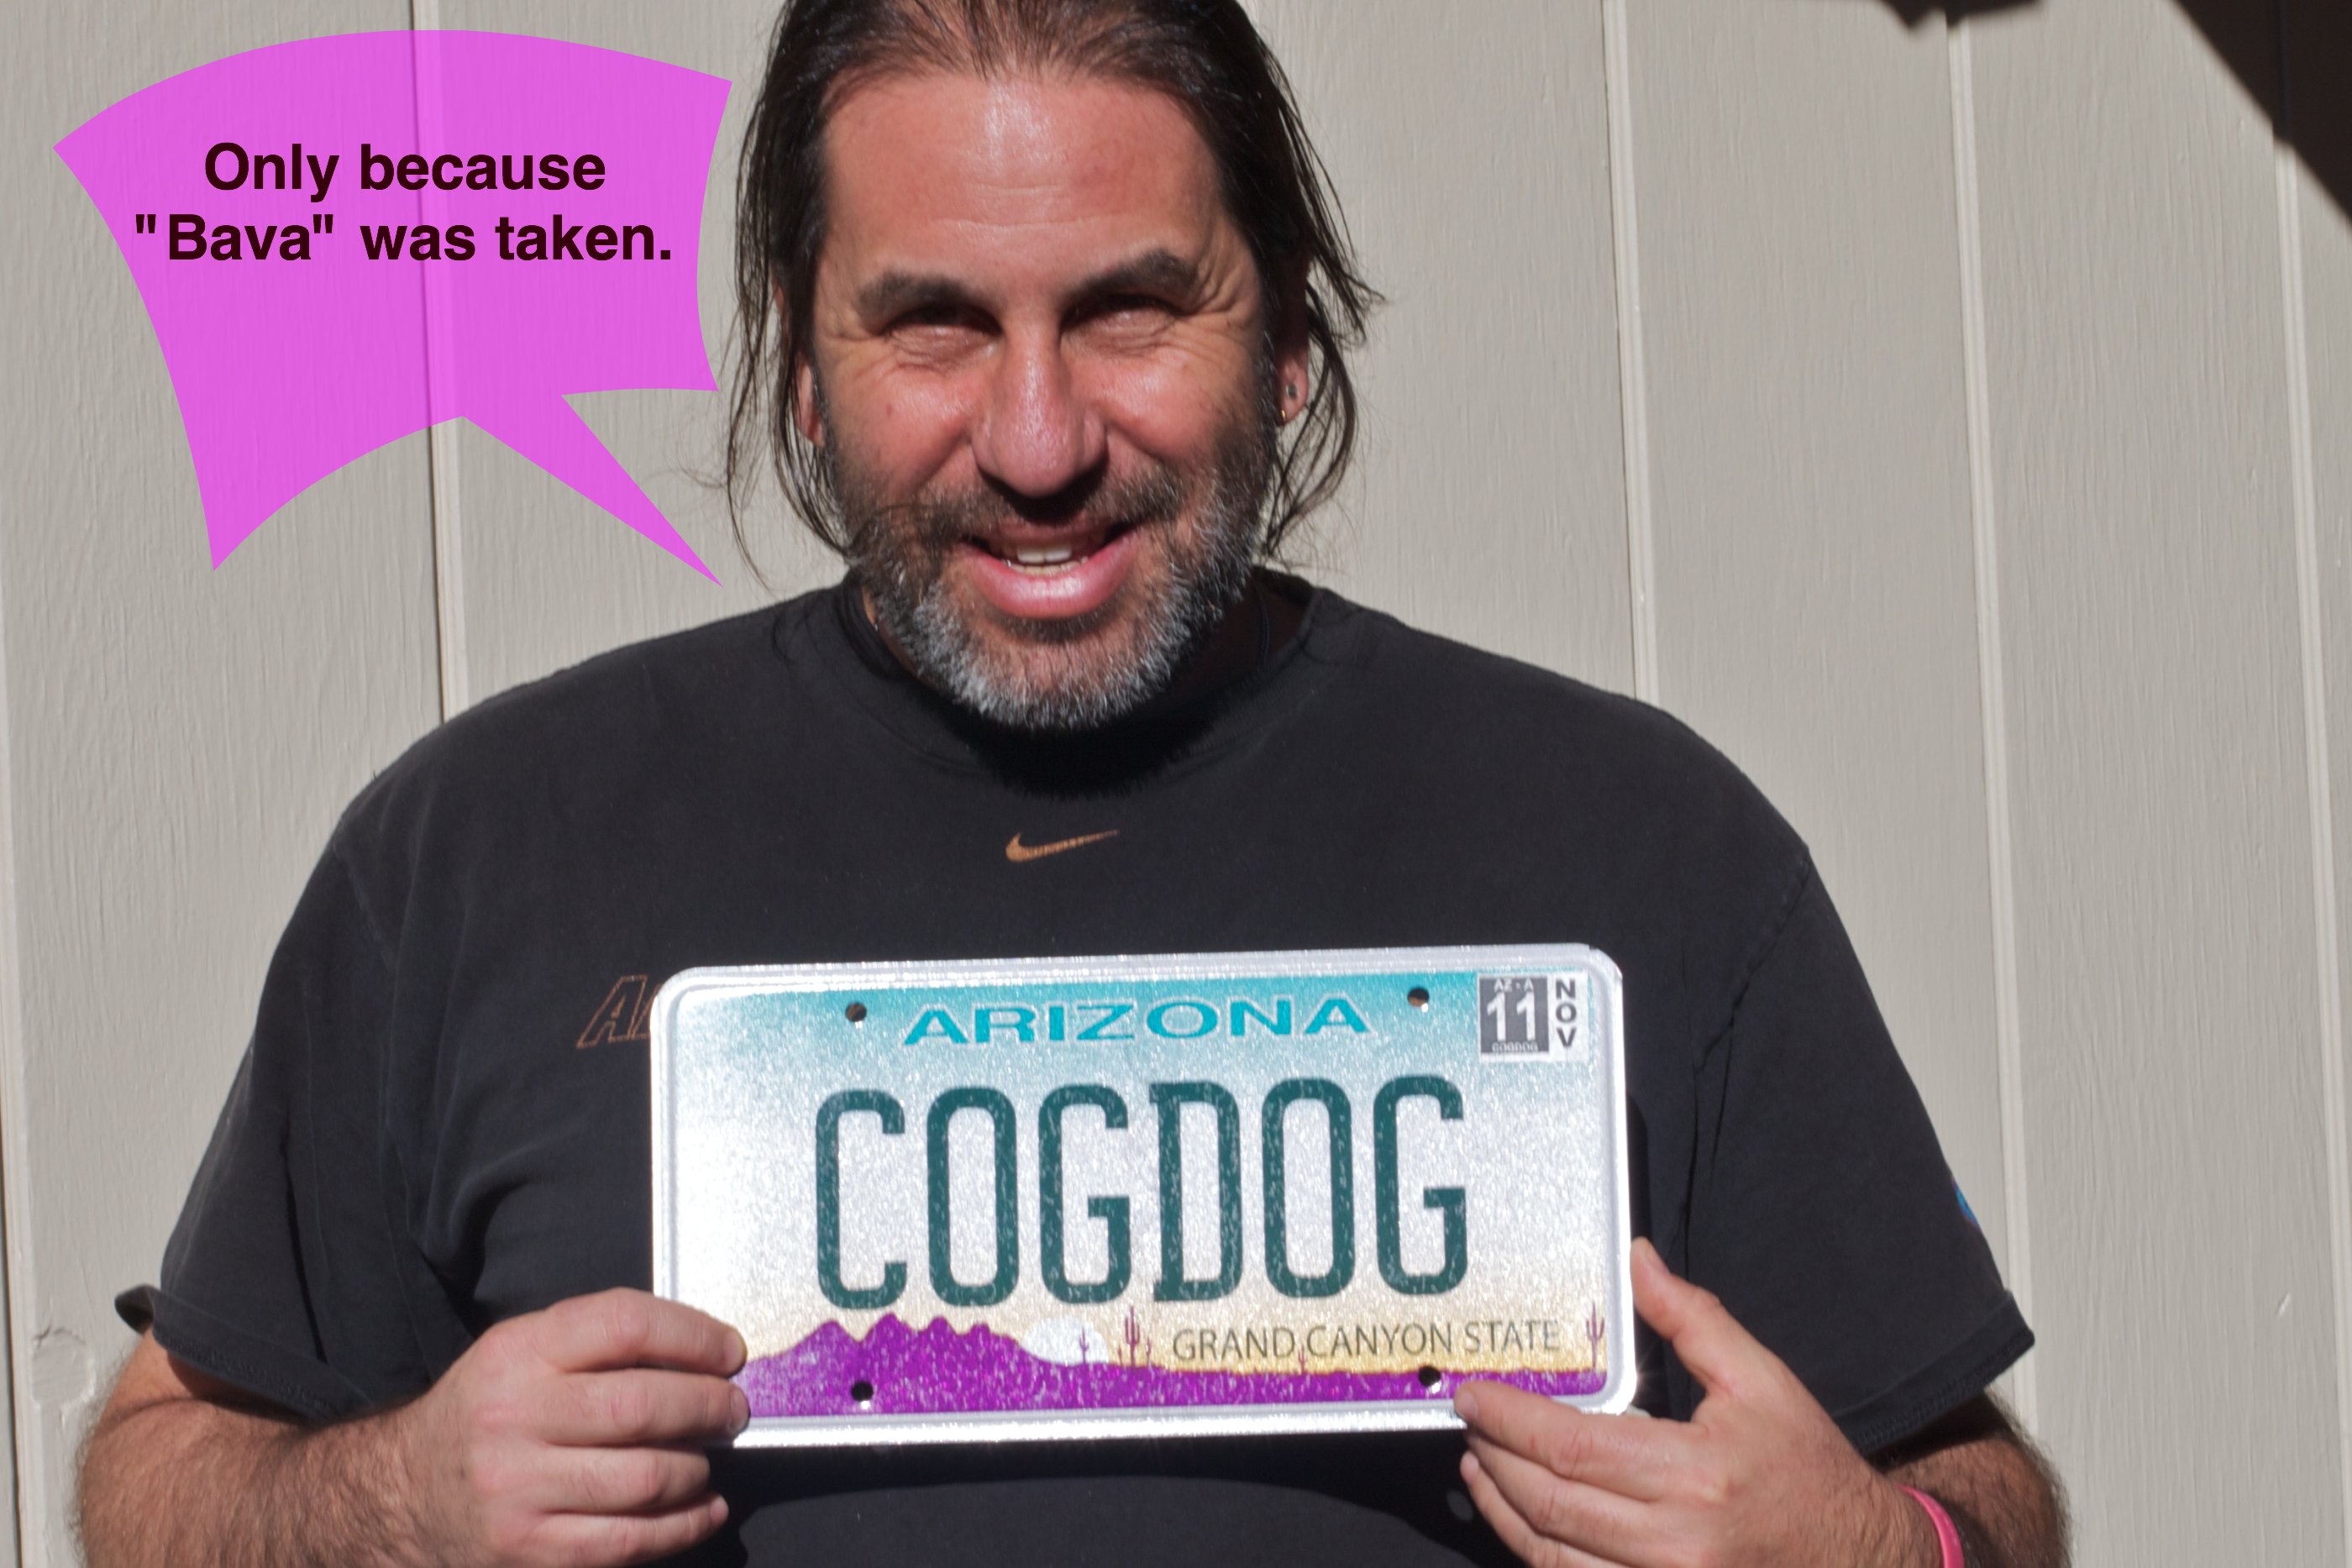
person, strawberry, arizona, ds106, alan, alanlevine, cogdog, facial hair